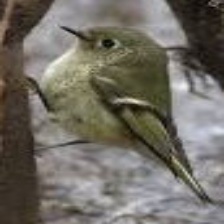
Species: RUBY CROWNED KINGLET
Scientific name: REGULUS CALENDULA